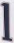
Number: 1